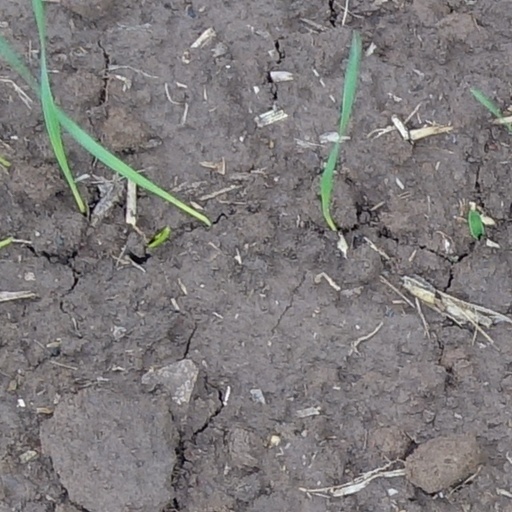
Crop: wheat